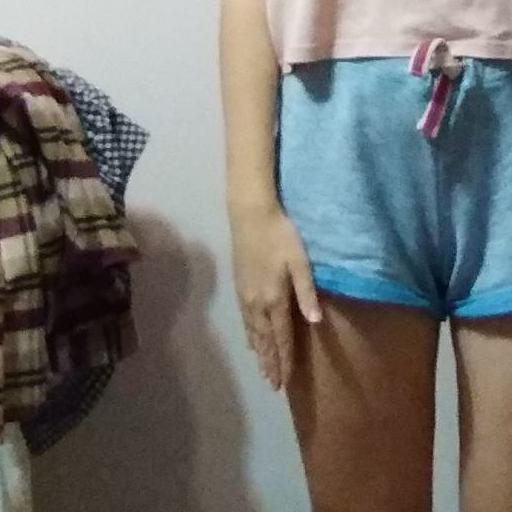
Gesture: no_gesture